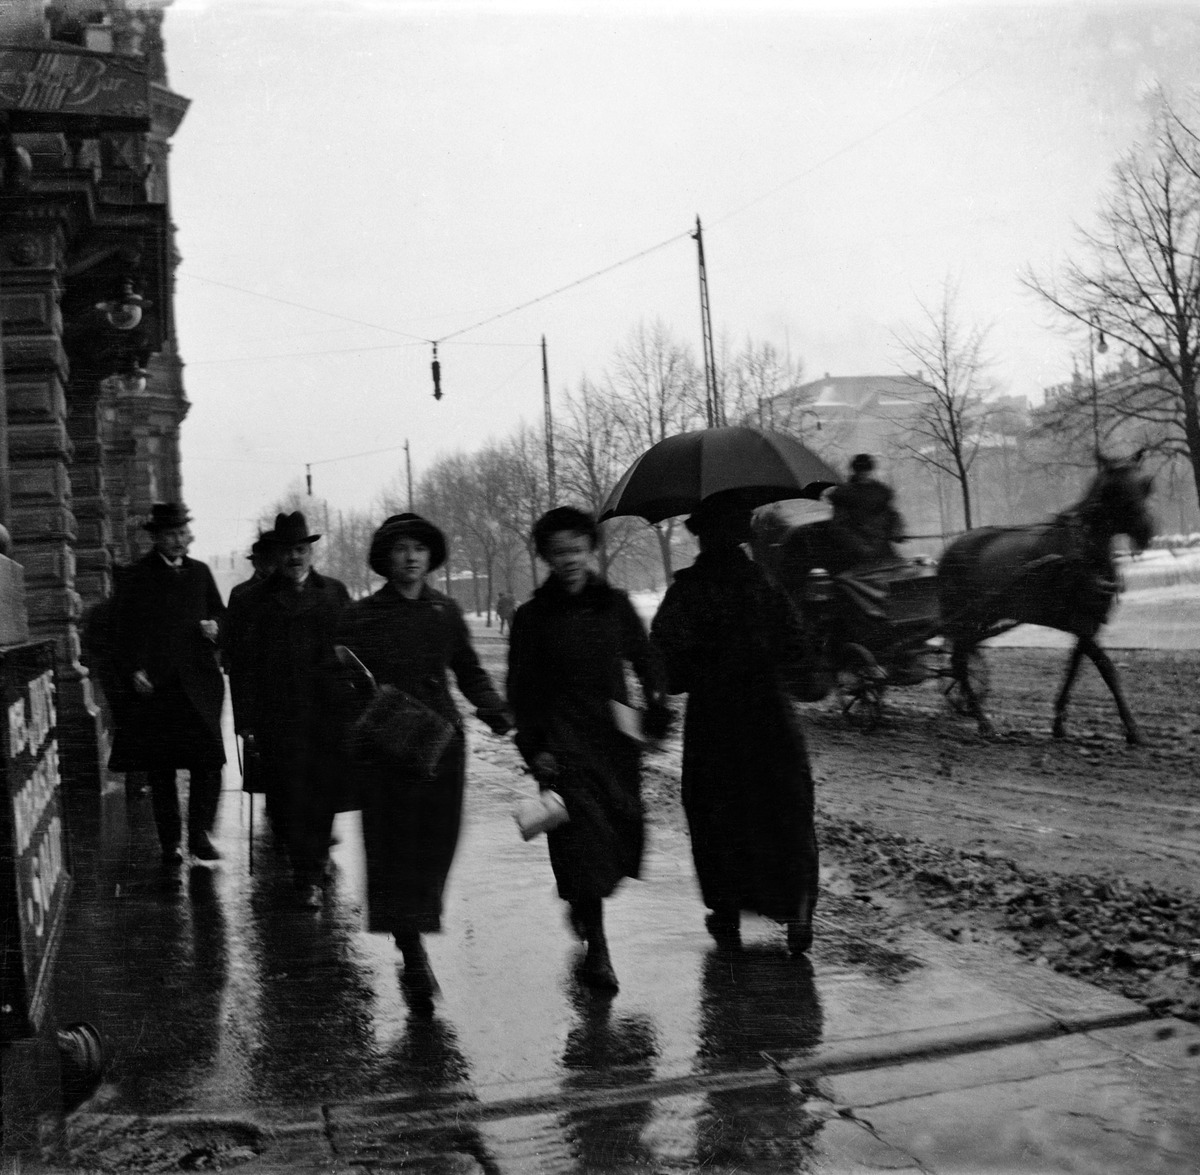
Jalankulkijoita sateisella Pohjois Esplanaadikadulla
sisällön kuvaus: Jalankulkijoita sateisella Pohjois Esplanaadikadulla. mustavalkoinen
Kuvaaja: Timiriasew, Ivan, valokuvaaja
Ajankohta: kuvausaika 1910 -luku
Paikka: Suomi, Uusimaa, Helsinki, Kaartinkaupunki Helsinki, Pohjoisesplanadi
Aiheet: jalankulkijat, sääilmiöt sade, sateenvarjot